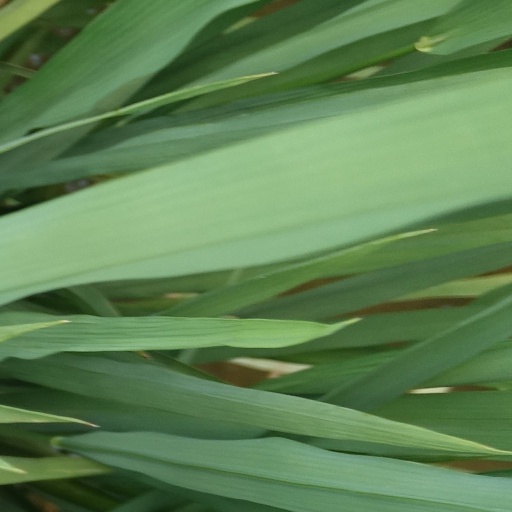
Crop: rice